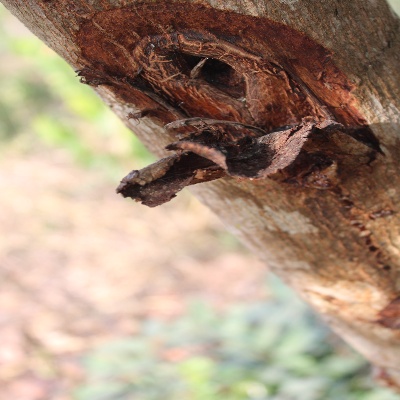
Crop: Cashew
Condition: gumosis